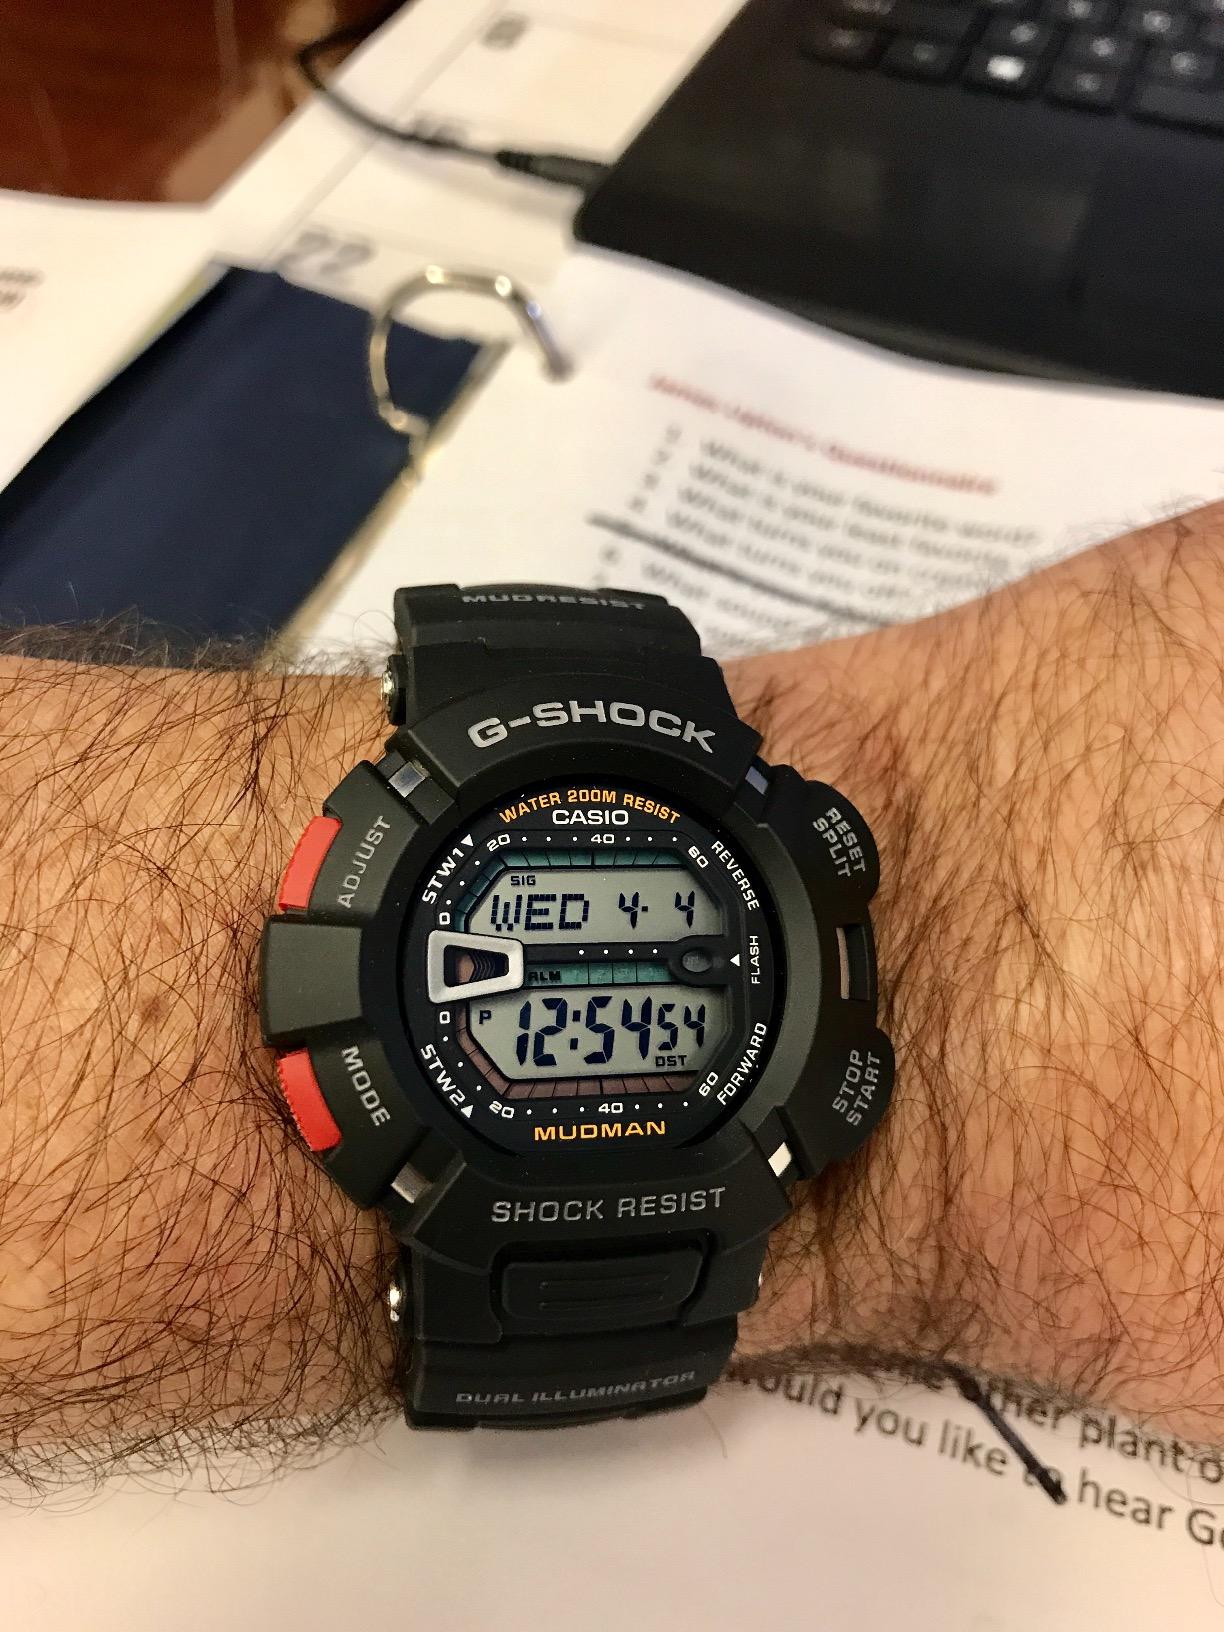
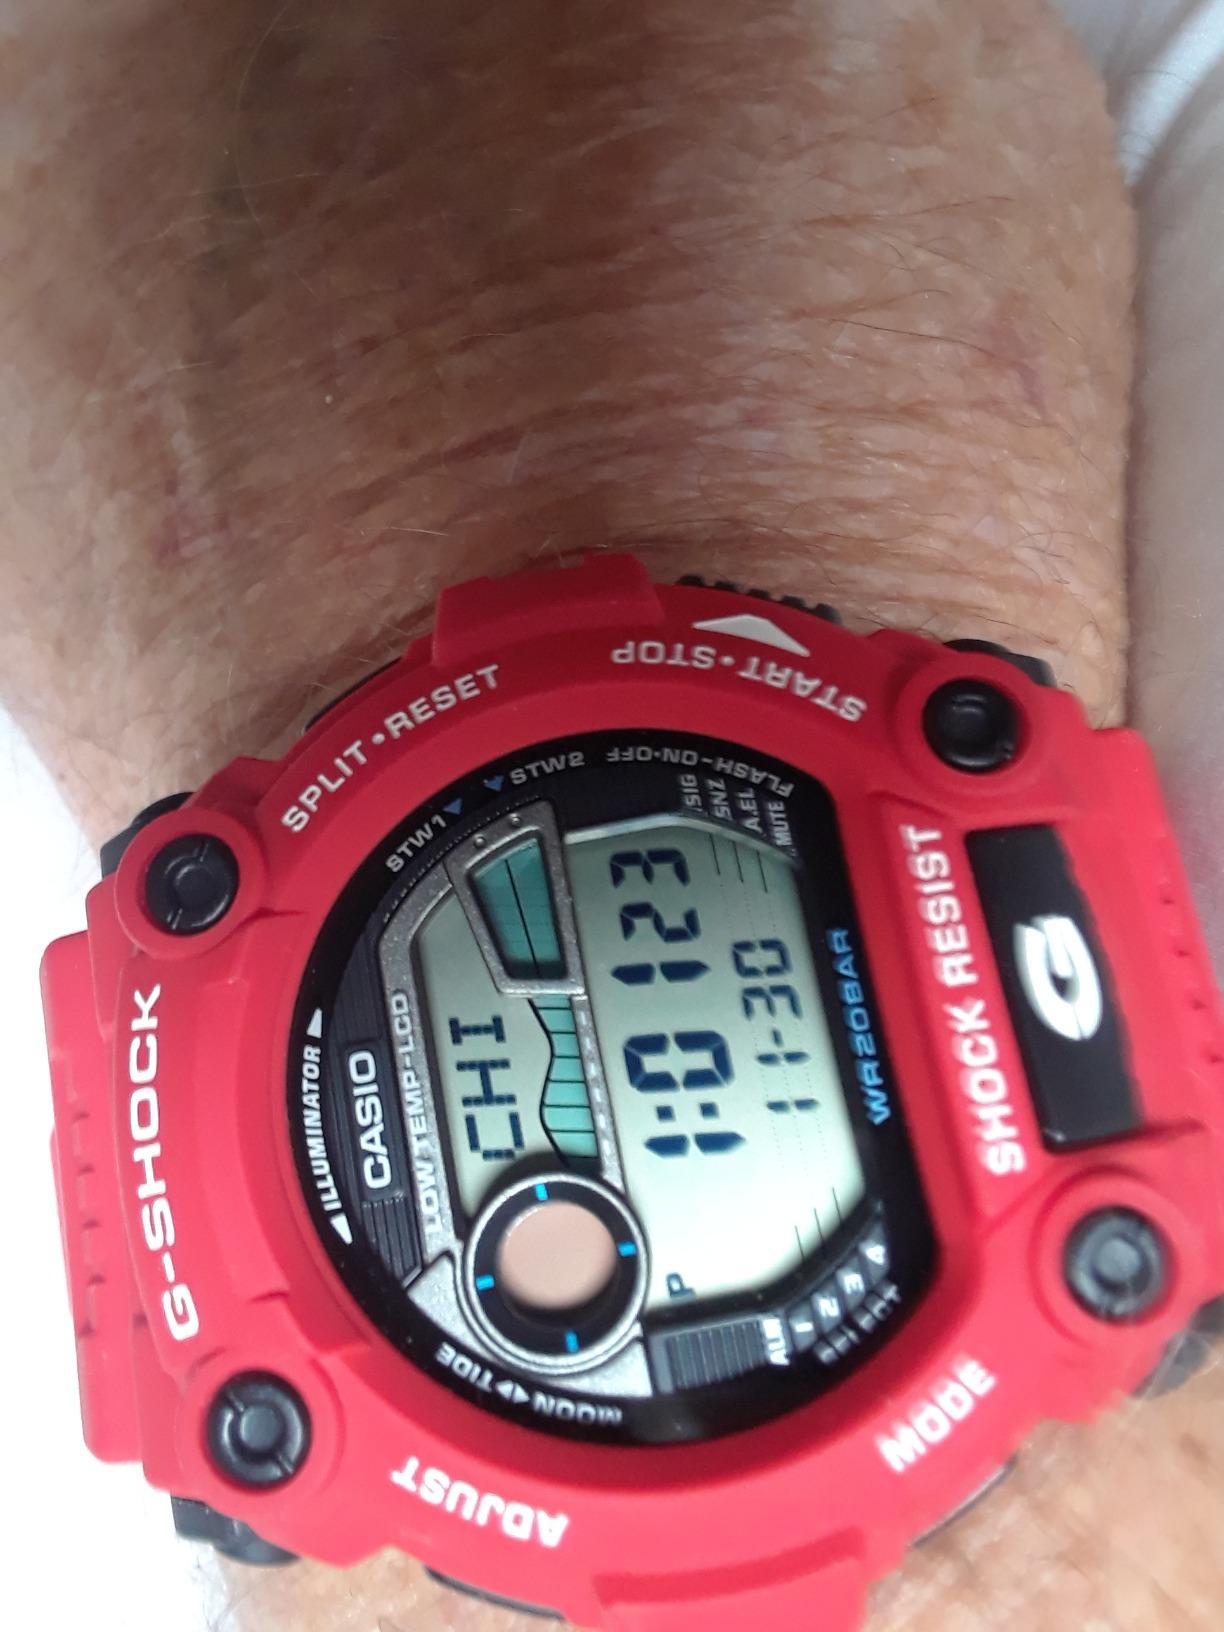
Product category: accessories_watch
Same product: no